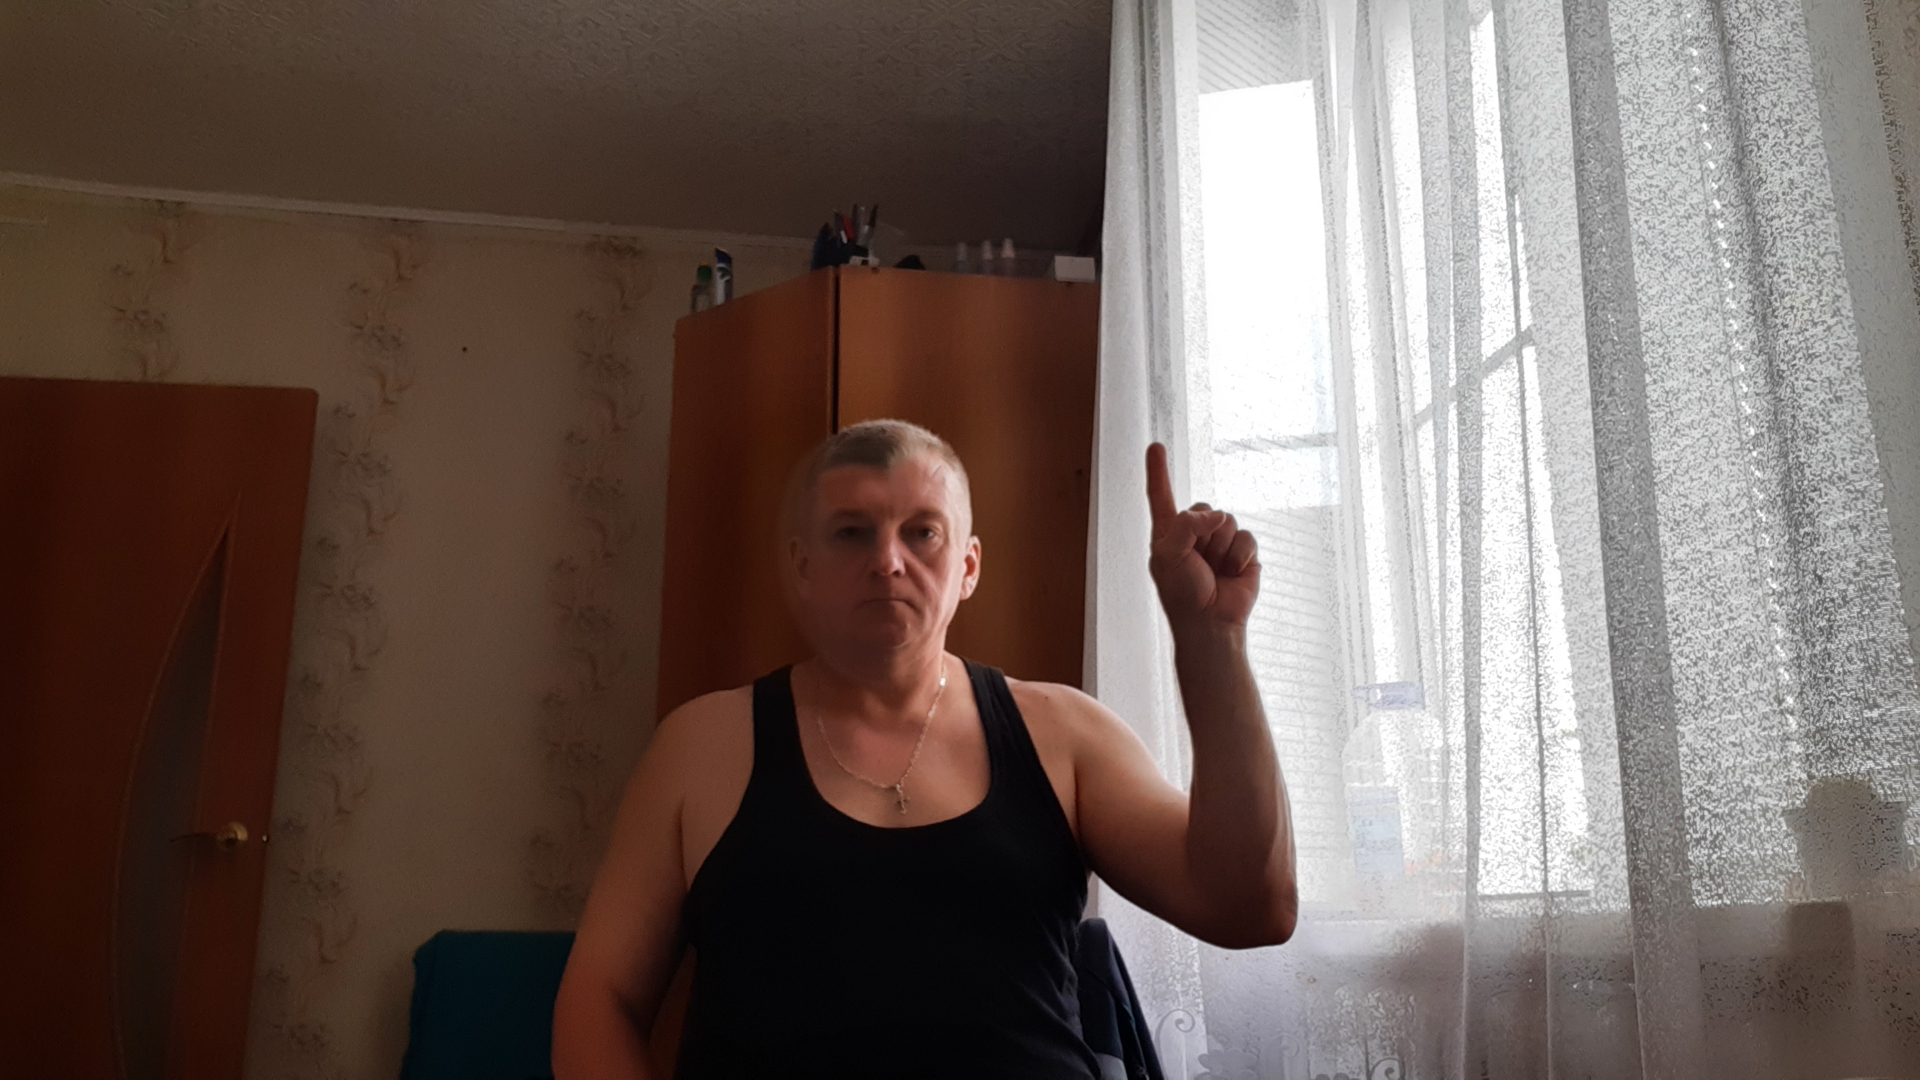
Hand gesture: one